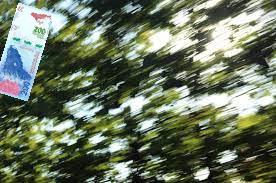
Denominación: 200